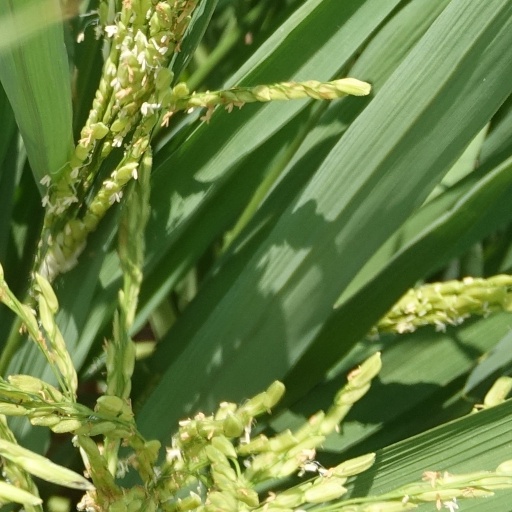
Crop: rice